Samuel Madden (author)

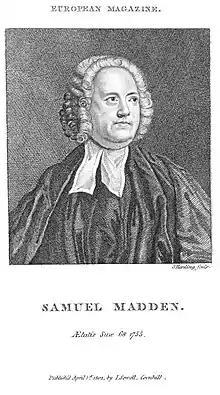

Rev. Samuel Madden, D.D., commonly called "Premium" Madden, was born on 23 December 1686 in Dublin, Ireland. His father was John Madden, and his mother was Mary Molyneux, sister of William and Thomas Molyneux.